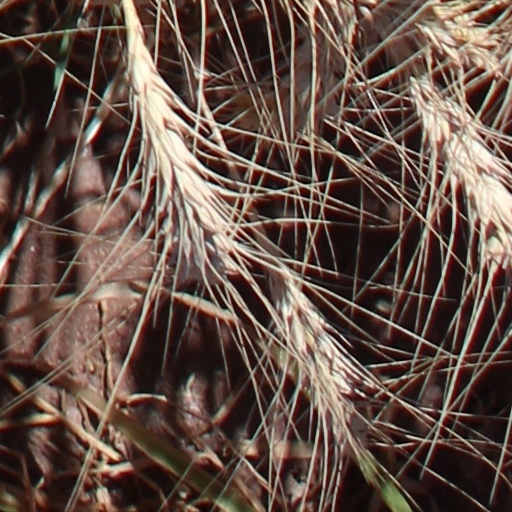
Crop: wheat